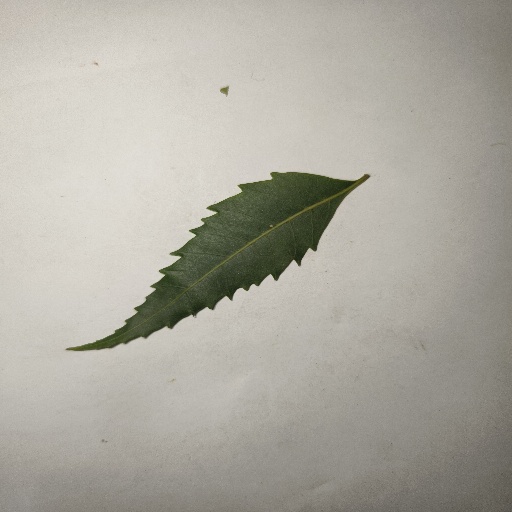
Species: Neem
Leaf condition: Healthy Leaf